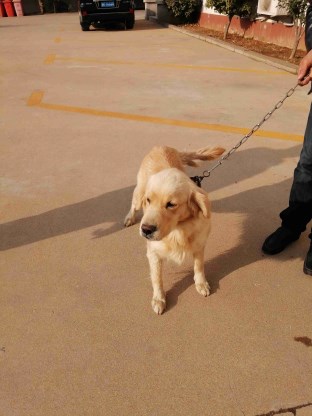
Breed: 3580-n000122-Labrador_retriever